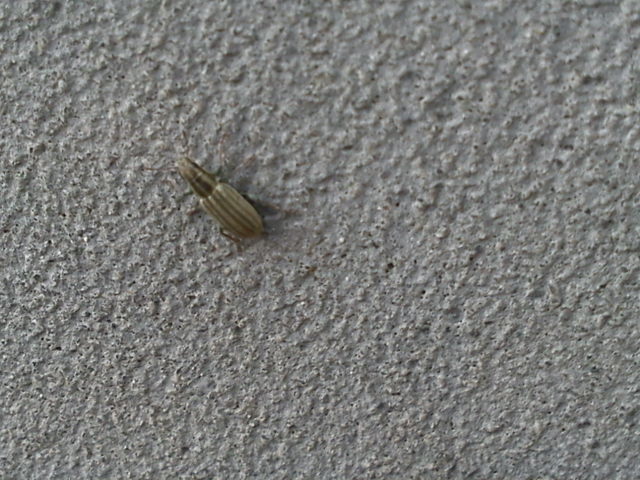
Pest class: pea_leaf_weevil